Saint-François-Xavier station

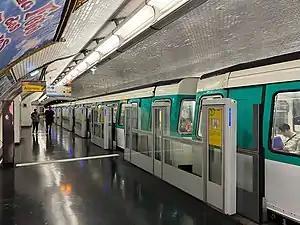
MF 77 at Saint-François-Xavier

Saint-François-Xavier is a station on line 13 of the Paris Métro in the 7th arrondissement. It is named after the nearby Église Saint-François-Xavier, a church dedicated to Saint Francis Xavier (1506–1562), co-founder of the Society of Jesus.